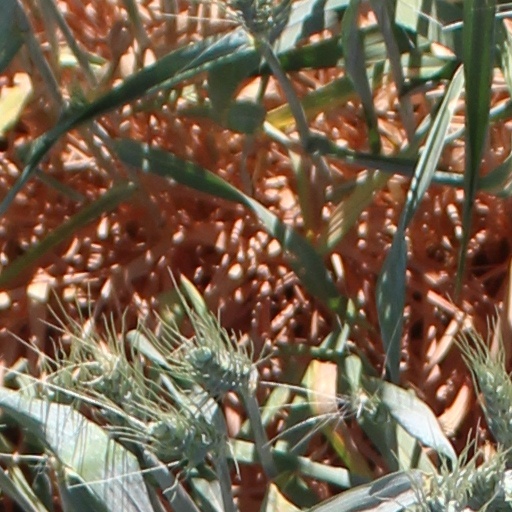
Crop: wheat